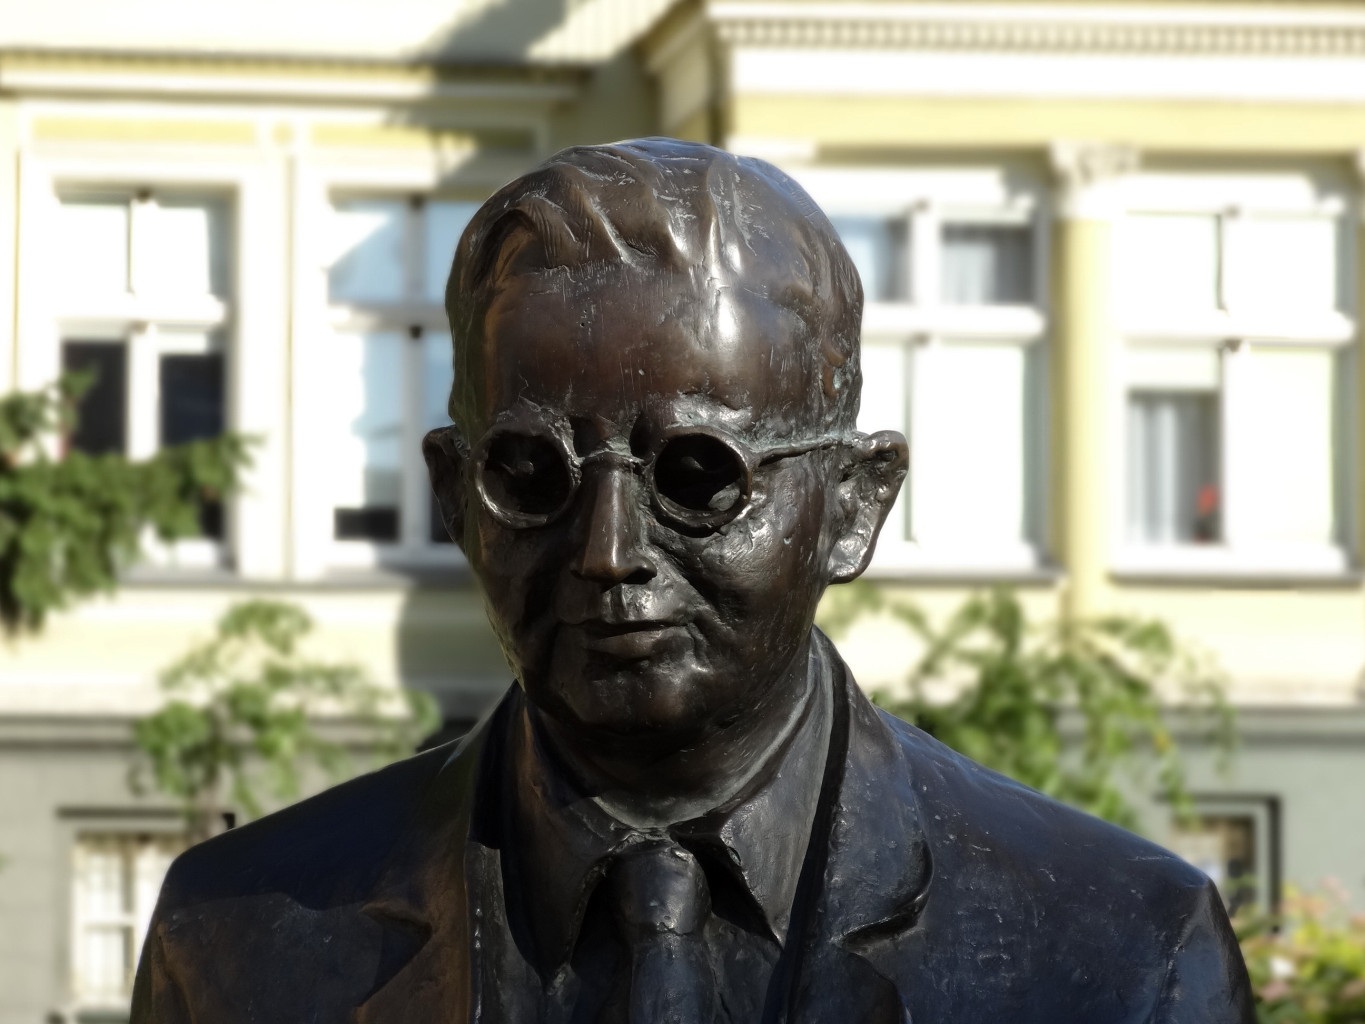
monument, statue, artwork, sculpture, memorial, art, figure, bydgoszcz, marian rejewski